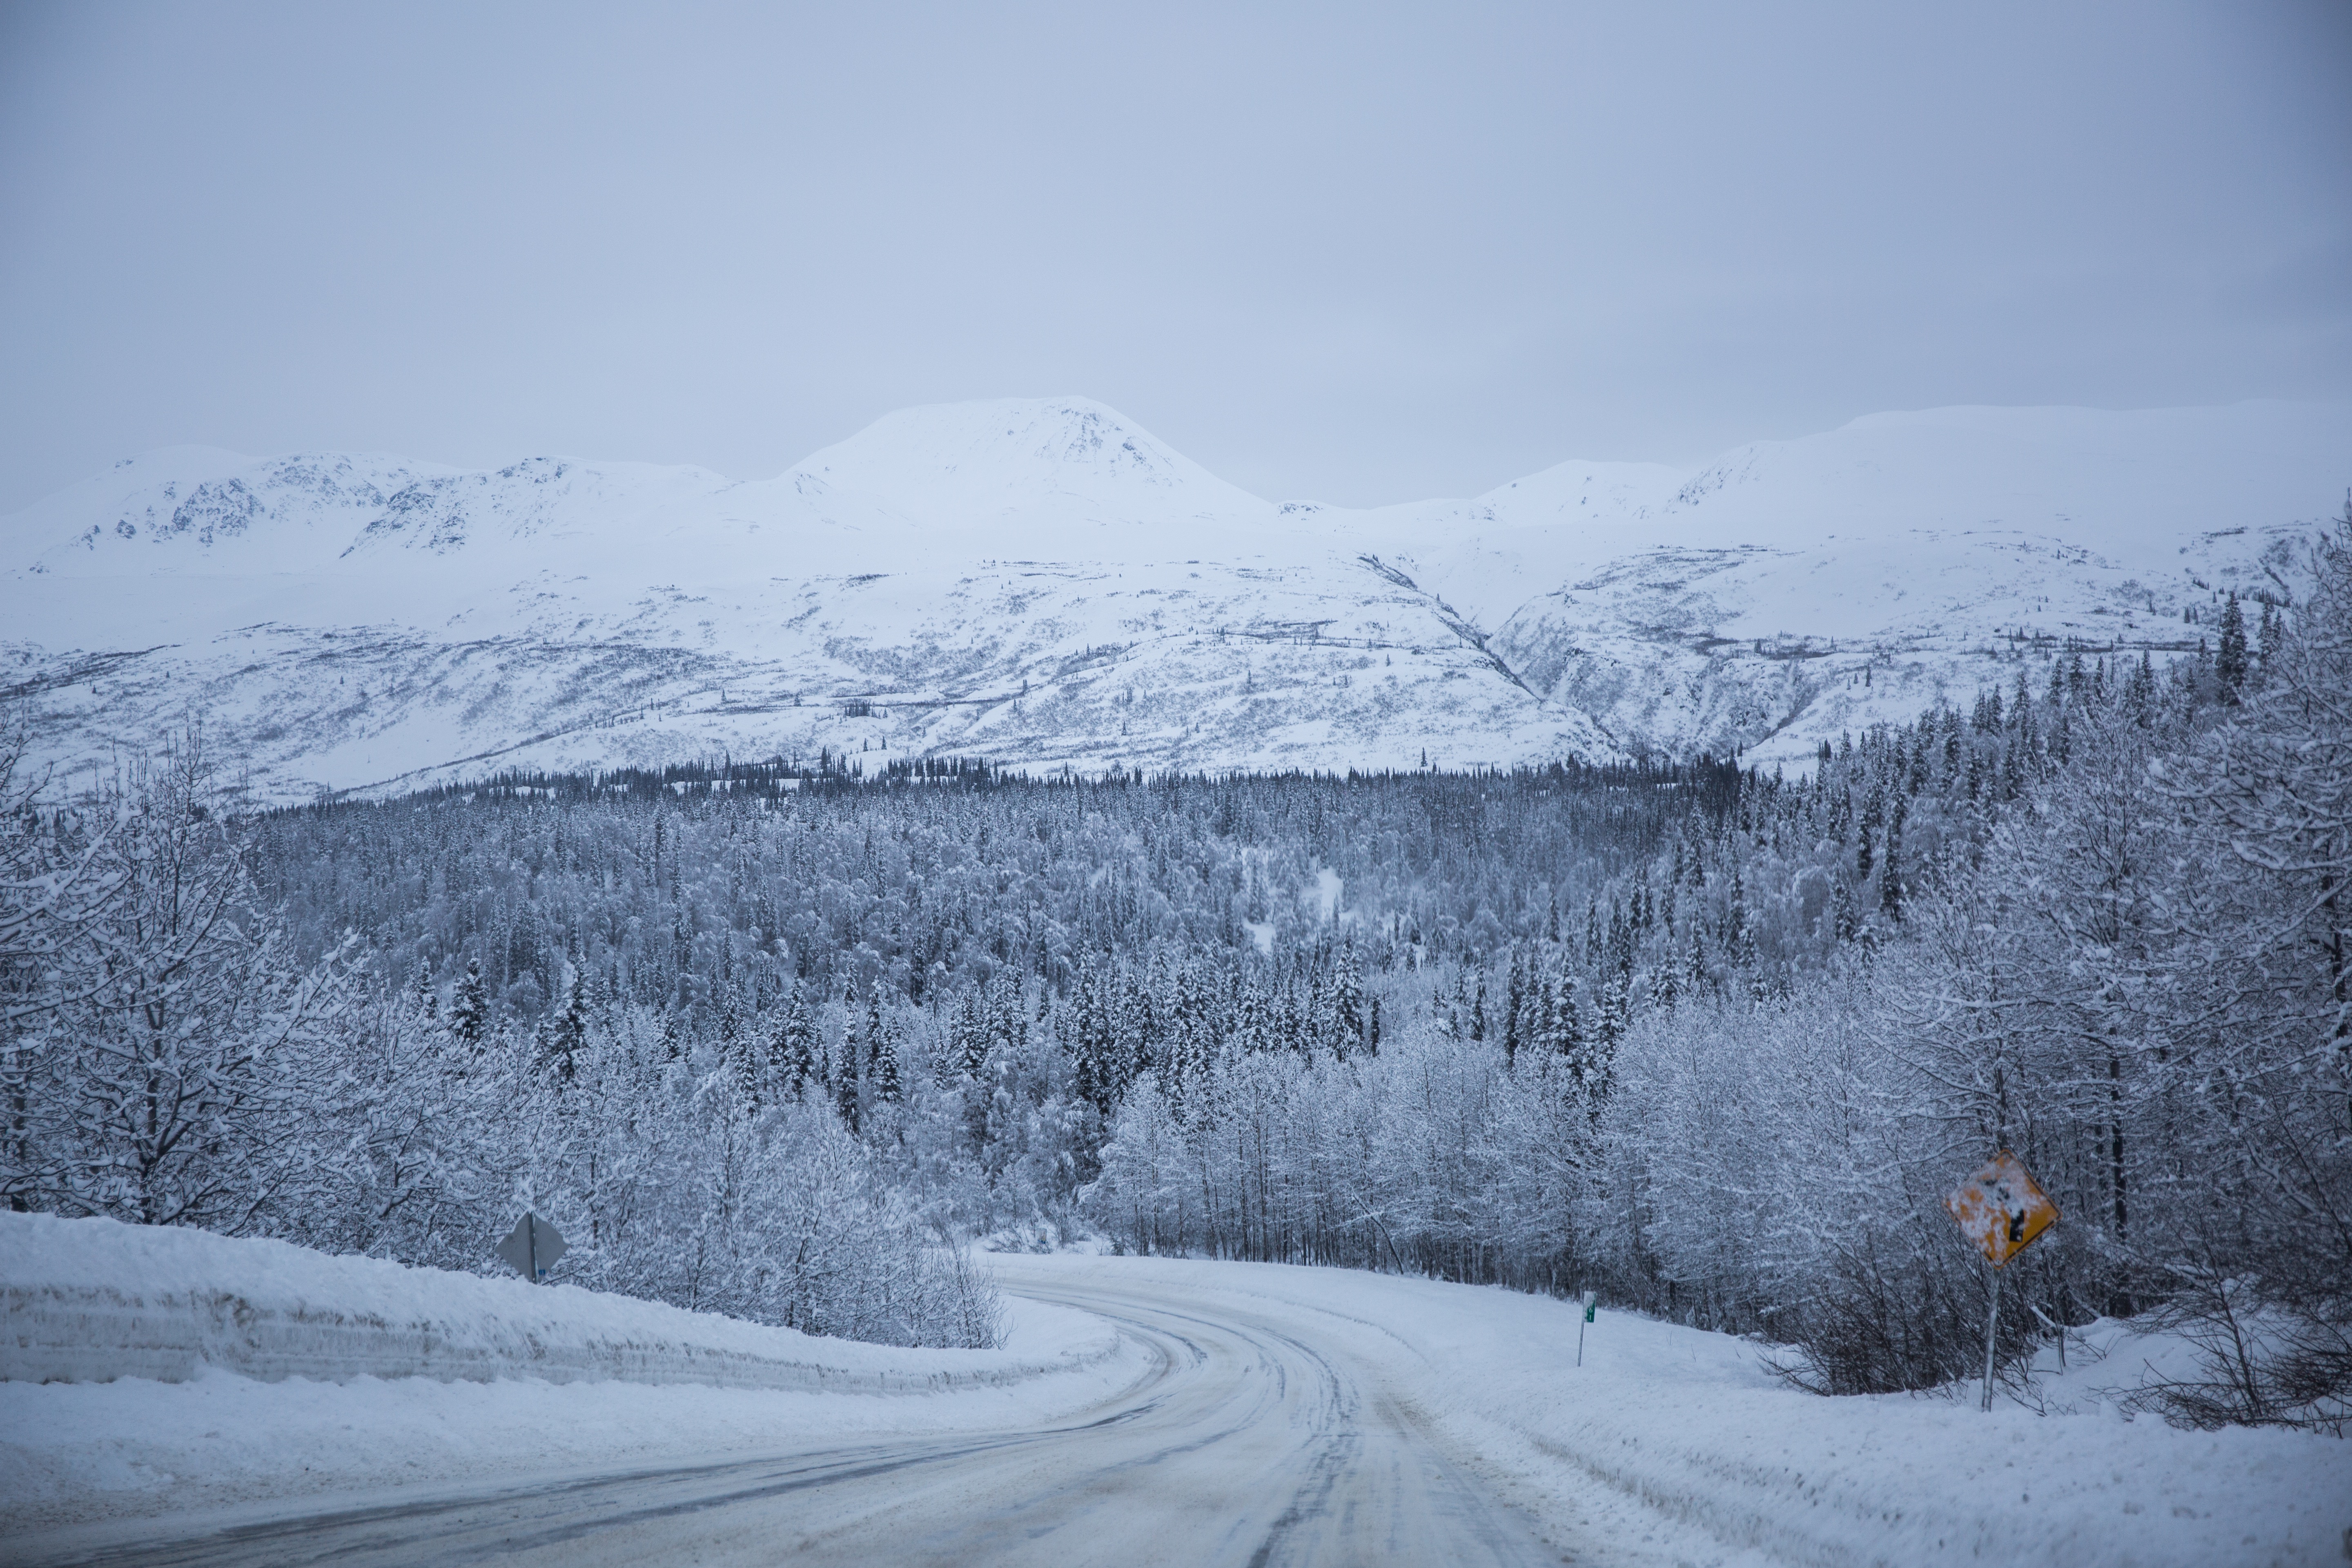
mountain, snow, winter, frost, mountain range, weather, season, piste, freezing, atmospheric phenomenon, mountainous landforms, geological phenomenon